Innocence + Experience Tour

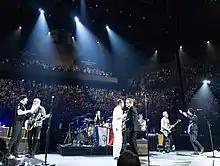
On 7 December 2015, the final show of the tour, U2 are joined on-stage in Paris by Eagles of Death Metal.

A long, rectangular "video cage" was suspended above and parallel to the walkway. The structure, provided by SACO Technologies in conjunction with PRG Nocturne, featured LED video screens on the two largest faces measuring wide by tall, each one comprising 240 SACO V-Thru semi-transparent video panels. The panels' cabling was contained within the support rails, which were placed apart. An interior catwalk between the video screens, accessible by a kinetic staircase, allowed the band members to perform amidst the video projections. The entire structure was supported by eight Tait Nav Hoists that could vertically move it by in 30 seconds. The walkway and video screen were collectively referred to by U2 and their creative team as the "divide", as they bisected the venue. When lowered to the walkway, it acted as a barrier separating audience members on opposing halves of the venue. The band saw the "divide" as a metaphor for the tribal lines separating cities and for how the band's own actions were occasionally divisive amongst their fans. The video screen was originally supposed to be 24 feet longer to match the length of the catwalk, but combined with the already-extensive weight of the other equipment, it would have made touring impractical. In total, of equipment was rigged from the venue ceilings, making it, in Lipson's words, "one of the heaviest arena shows ever".